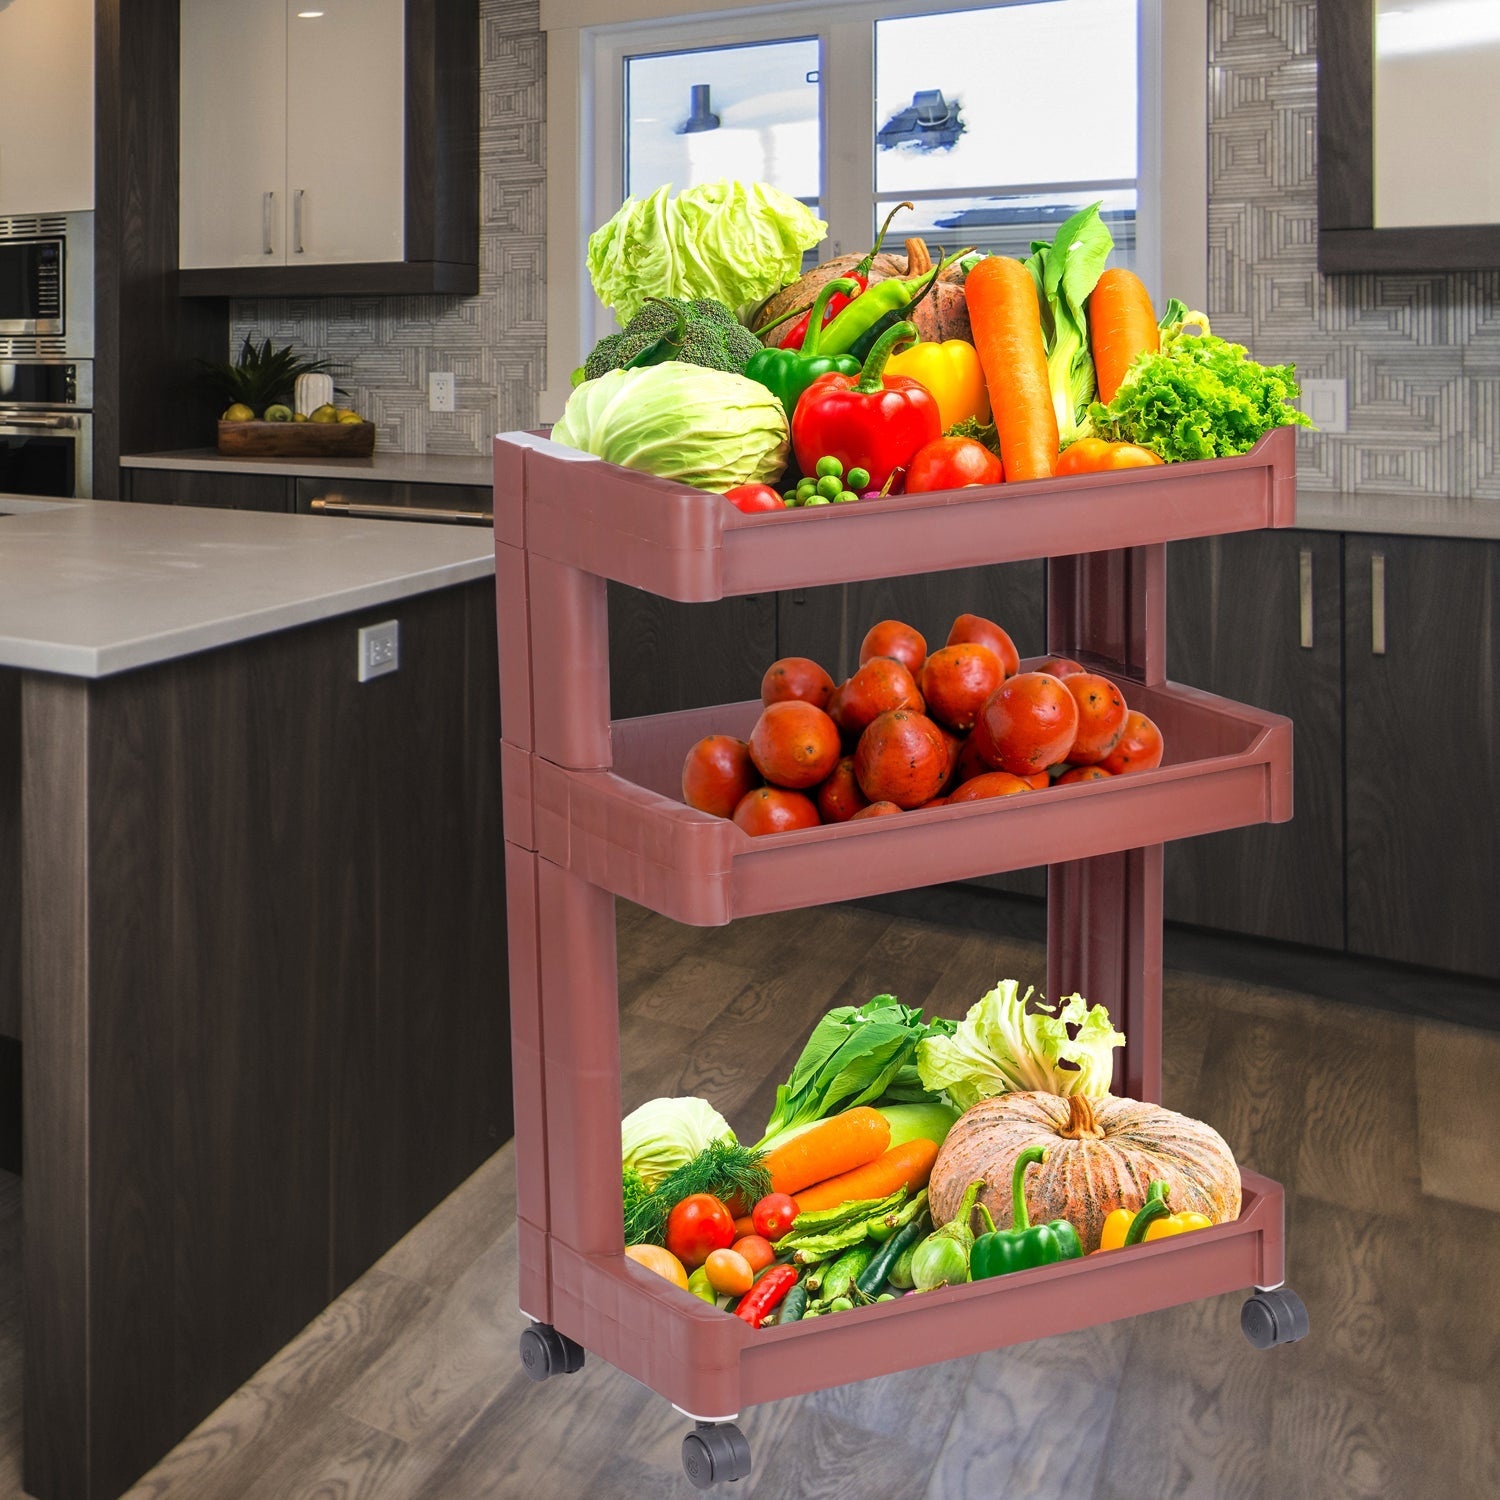
Plastic Serving Trolley Kitchen bar cart for bar, Living Room
2326 Plastic Serving Trolley Kitchen bar cart for bar, Living Room (MOQ :- 3 Pc) Description :- This cart matches to your decor to this stylish bar cart that brings a rugged, natural beauty to your indoor space. Including nature-inspired textures and earthy materials, our cart provides simple yet outstanding design and comfort for all to enjoy. Made with plastic that brings a sleek and exotic look to your space, this durable hardwood naturally withstands outdoor elements and will not darken over time. Rose wood is perfect as a solid, heavy frame that resists wear and tear. This bar cart offers three lipped shelves to organize and hold your items in an accommodating manner. Evenly spaced and wonderfully shaped, this bar cart is the perfect accessory for serving your guests. This bar cart offers beautifully sculpted wheels for easy mobility. This allows you to conveniently transport this cart throughout the rooms of your home whenever you need it. Dimension :- Volu. Weight (Gm) :- 5537 Product Weight (Gm) :- 2320 Ship Weight (Gm) :- 5537 Length (Cm) :- 47 Breadth (Cm) :- 28 Height (Cm) :- 21
Brand: realbenzcontent
Category: Furniture > Carts & Islands > Carts